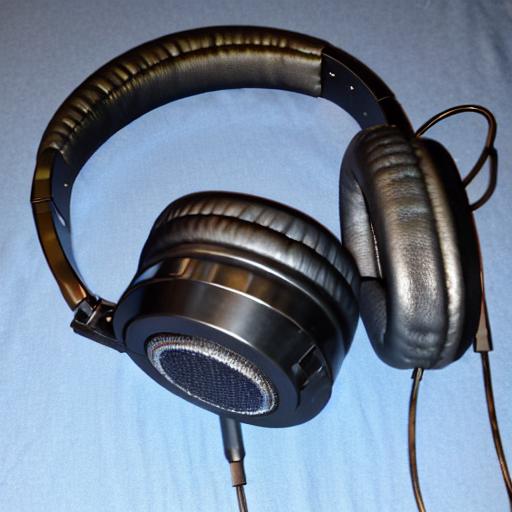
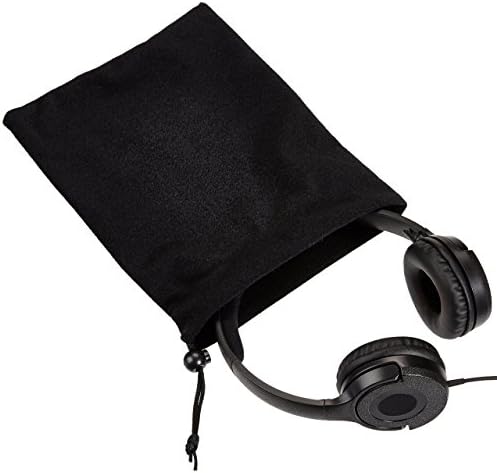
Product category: headphones
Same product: no